Iowa State University Cyclone Marching Band

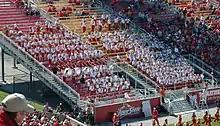
The ISUCF'V'MB watches the game before a kick-off

The band also performs in the stands between plays and during timeouts. For offense, the ISUCF'V'MB has specific fanfares for first and third down, and the drumline repeats cadence for every second down. "ISU Fights" is played after Cyclone touchdowns, and "For I, For S" is played after successful field goals and extra points.